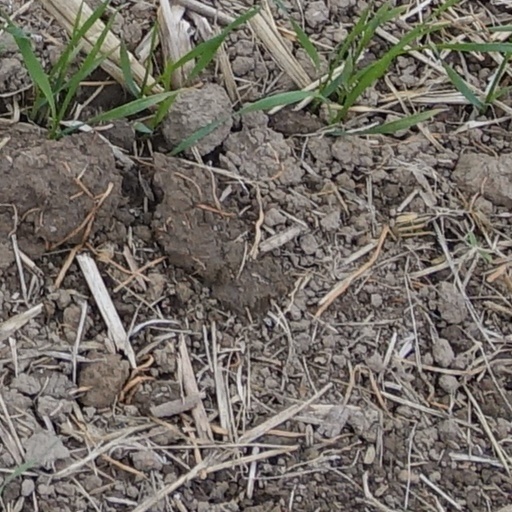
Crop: wheat